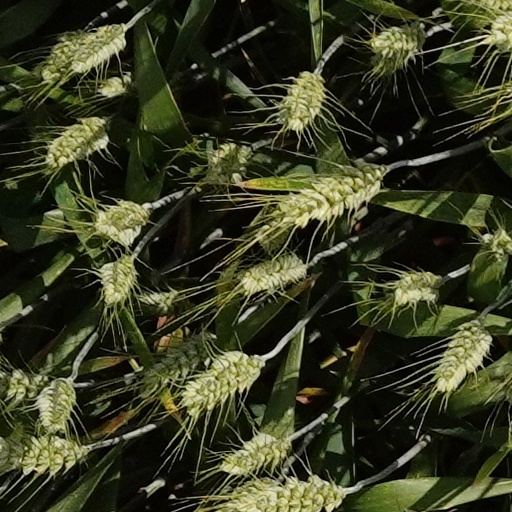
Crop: wheat